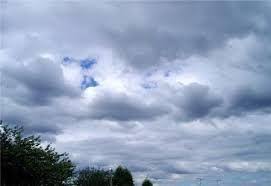
Weather: cloudy or overcast